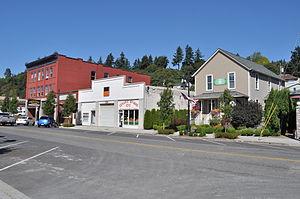
Kalama est une ville du comté de Cowlitz située dans l'État de Washington, aux États-Unis.